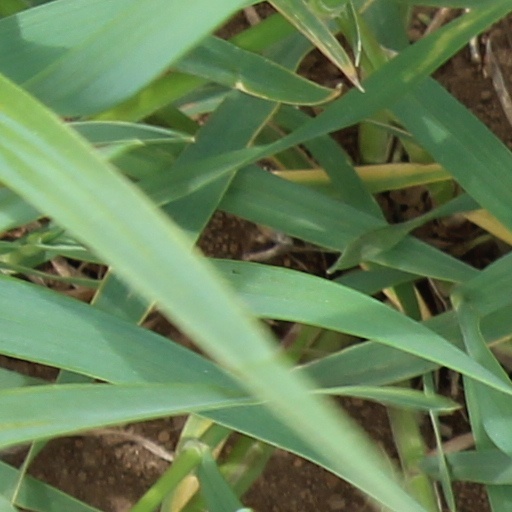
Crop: wheat